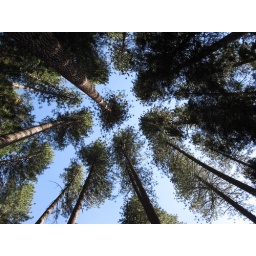
These enormous trees look immovable from the ground level, but their tops swayed in the breeze.